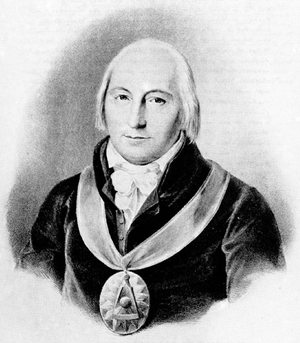
Le Rite de Schroeder a été créé par Friedrich Ludwig Schroeder.